GLaDOS

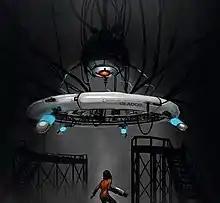
GLaDOS went through several redesigns before artists settled on the final anthropomorphic shape. Early concepts featured a floating brain and a spider-like appearance.

final testing area, as Chell prepares to receive the supposed cake, GLaDOS attempts to incinerate Chell in a fire pit. Once Chell escapes, GLaDOS attempts to reconcile with Chell, claiming the pit was a final test.